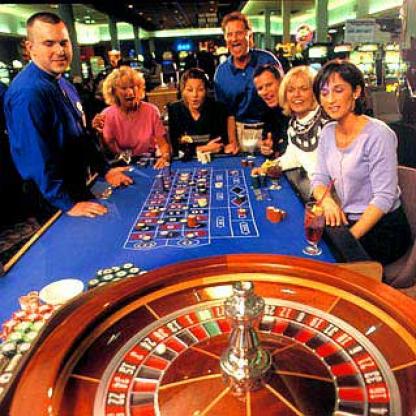
Scene: Indoor